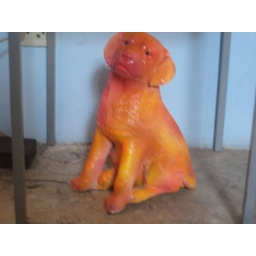
plastic dog at our hotel in Bangkok